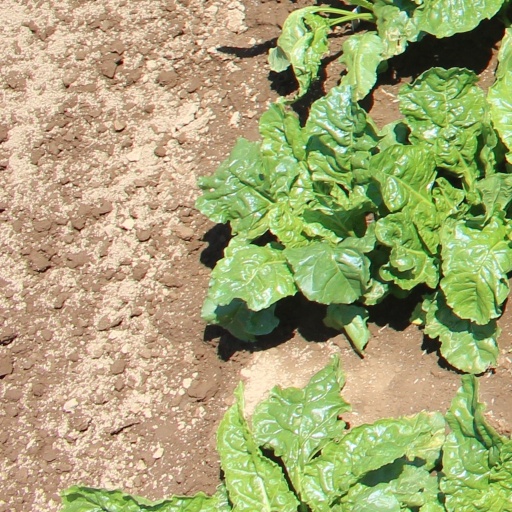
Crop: sugar beet